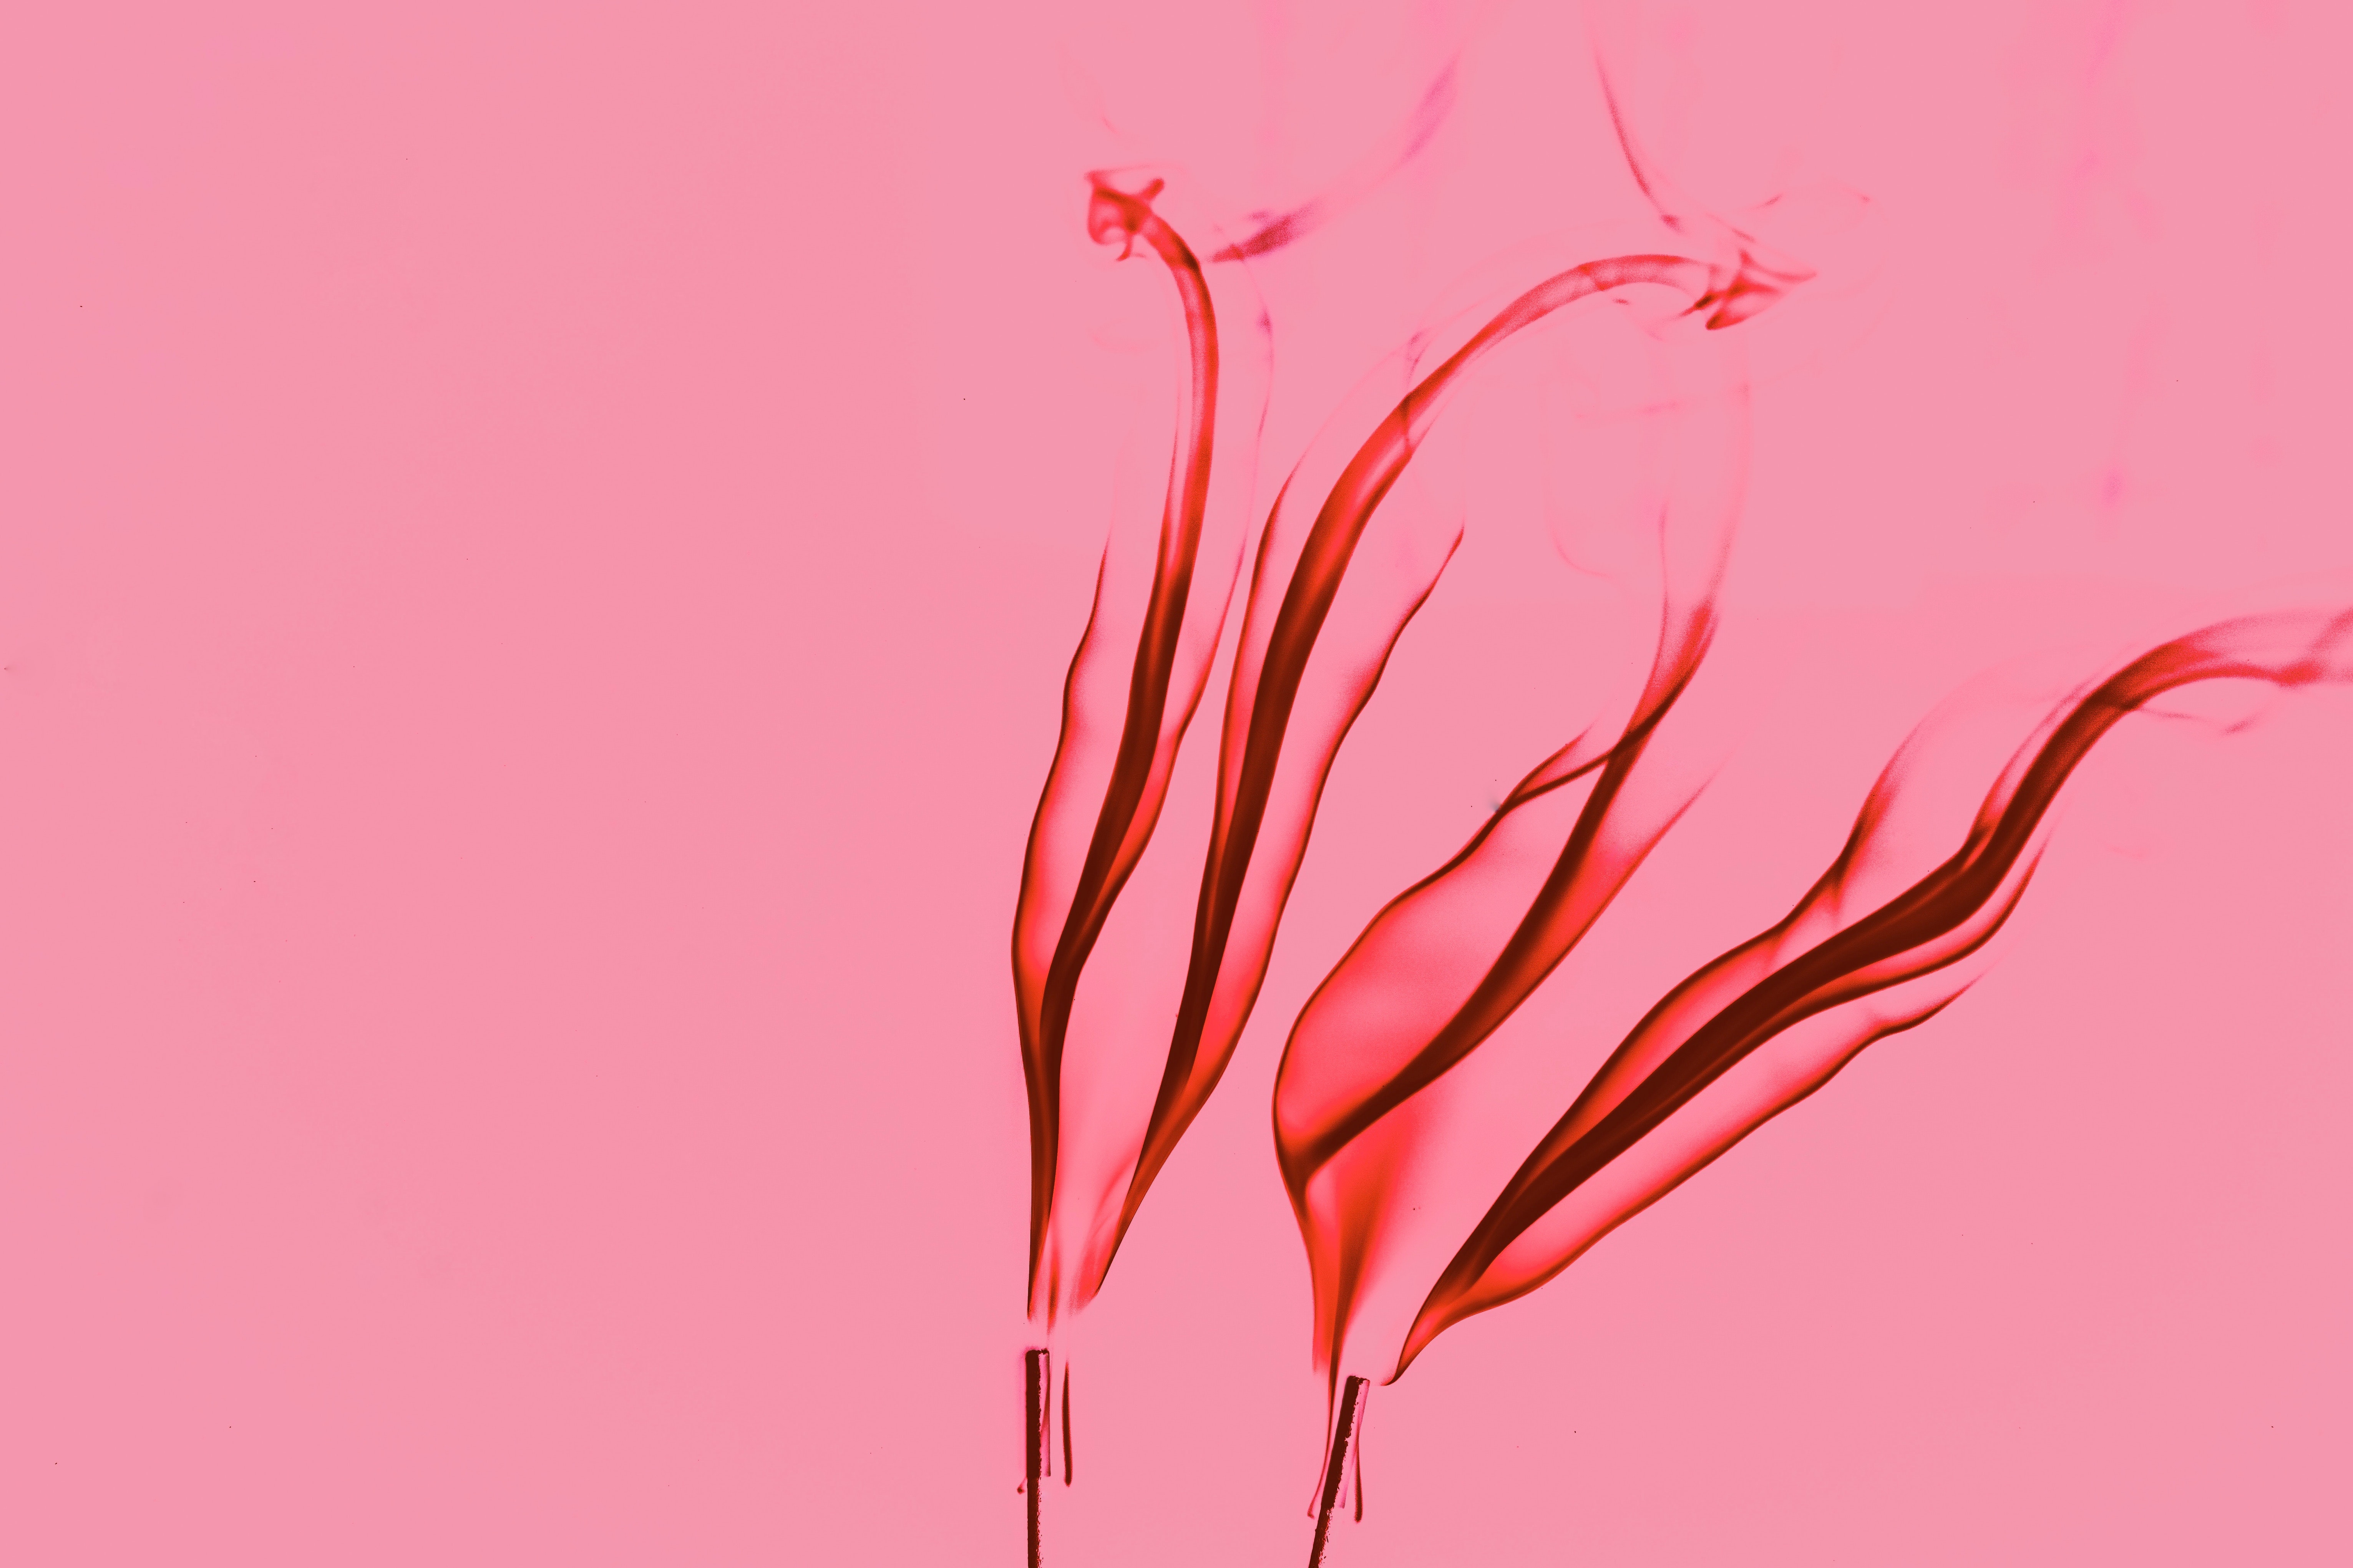
red, pink, plant, macro photography, flower, plant stem, magenta